Toronto Police Service

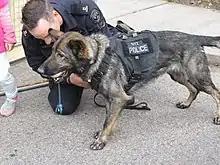
A police dog named Nyx with the Toronto Police Service

The service's mounted unit respond to radio calls and proactively patrol, providing crowd control operations, and assisting with community relations programs. In 2022, the mounted unit had 24 horses and approximately 36 police officers, with a requested budget of $5.9 million. The unit's is based at Horse Palace at Exhibition Place.